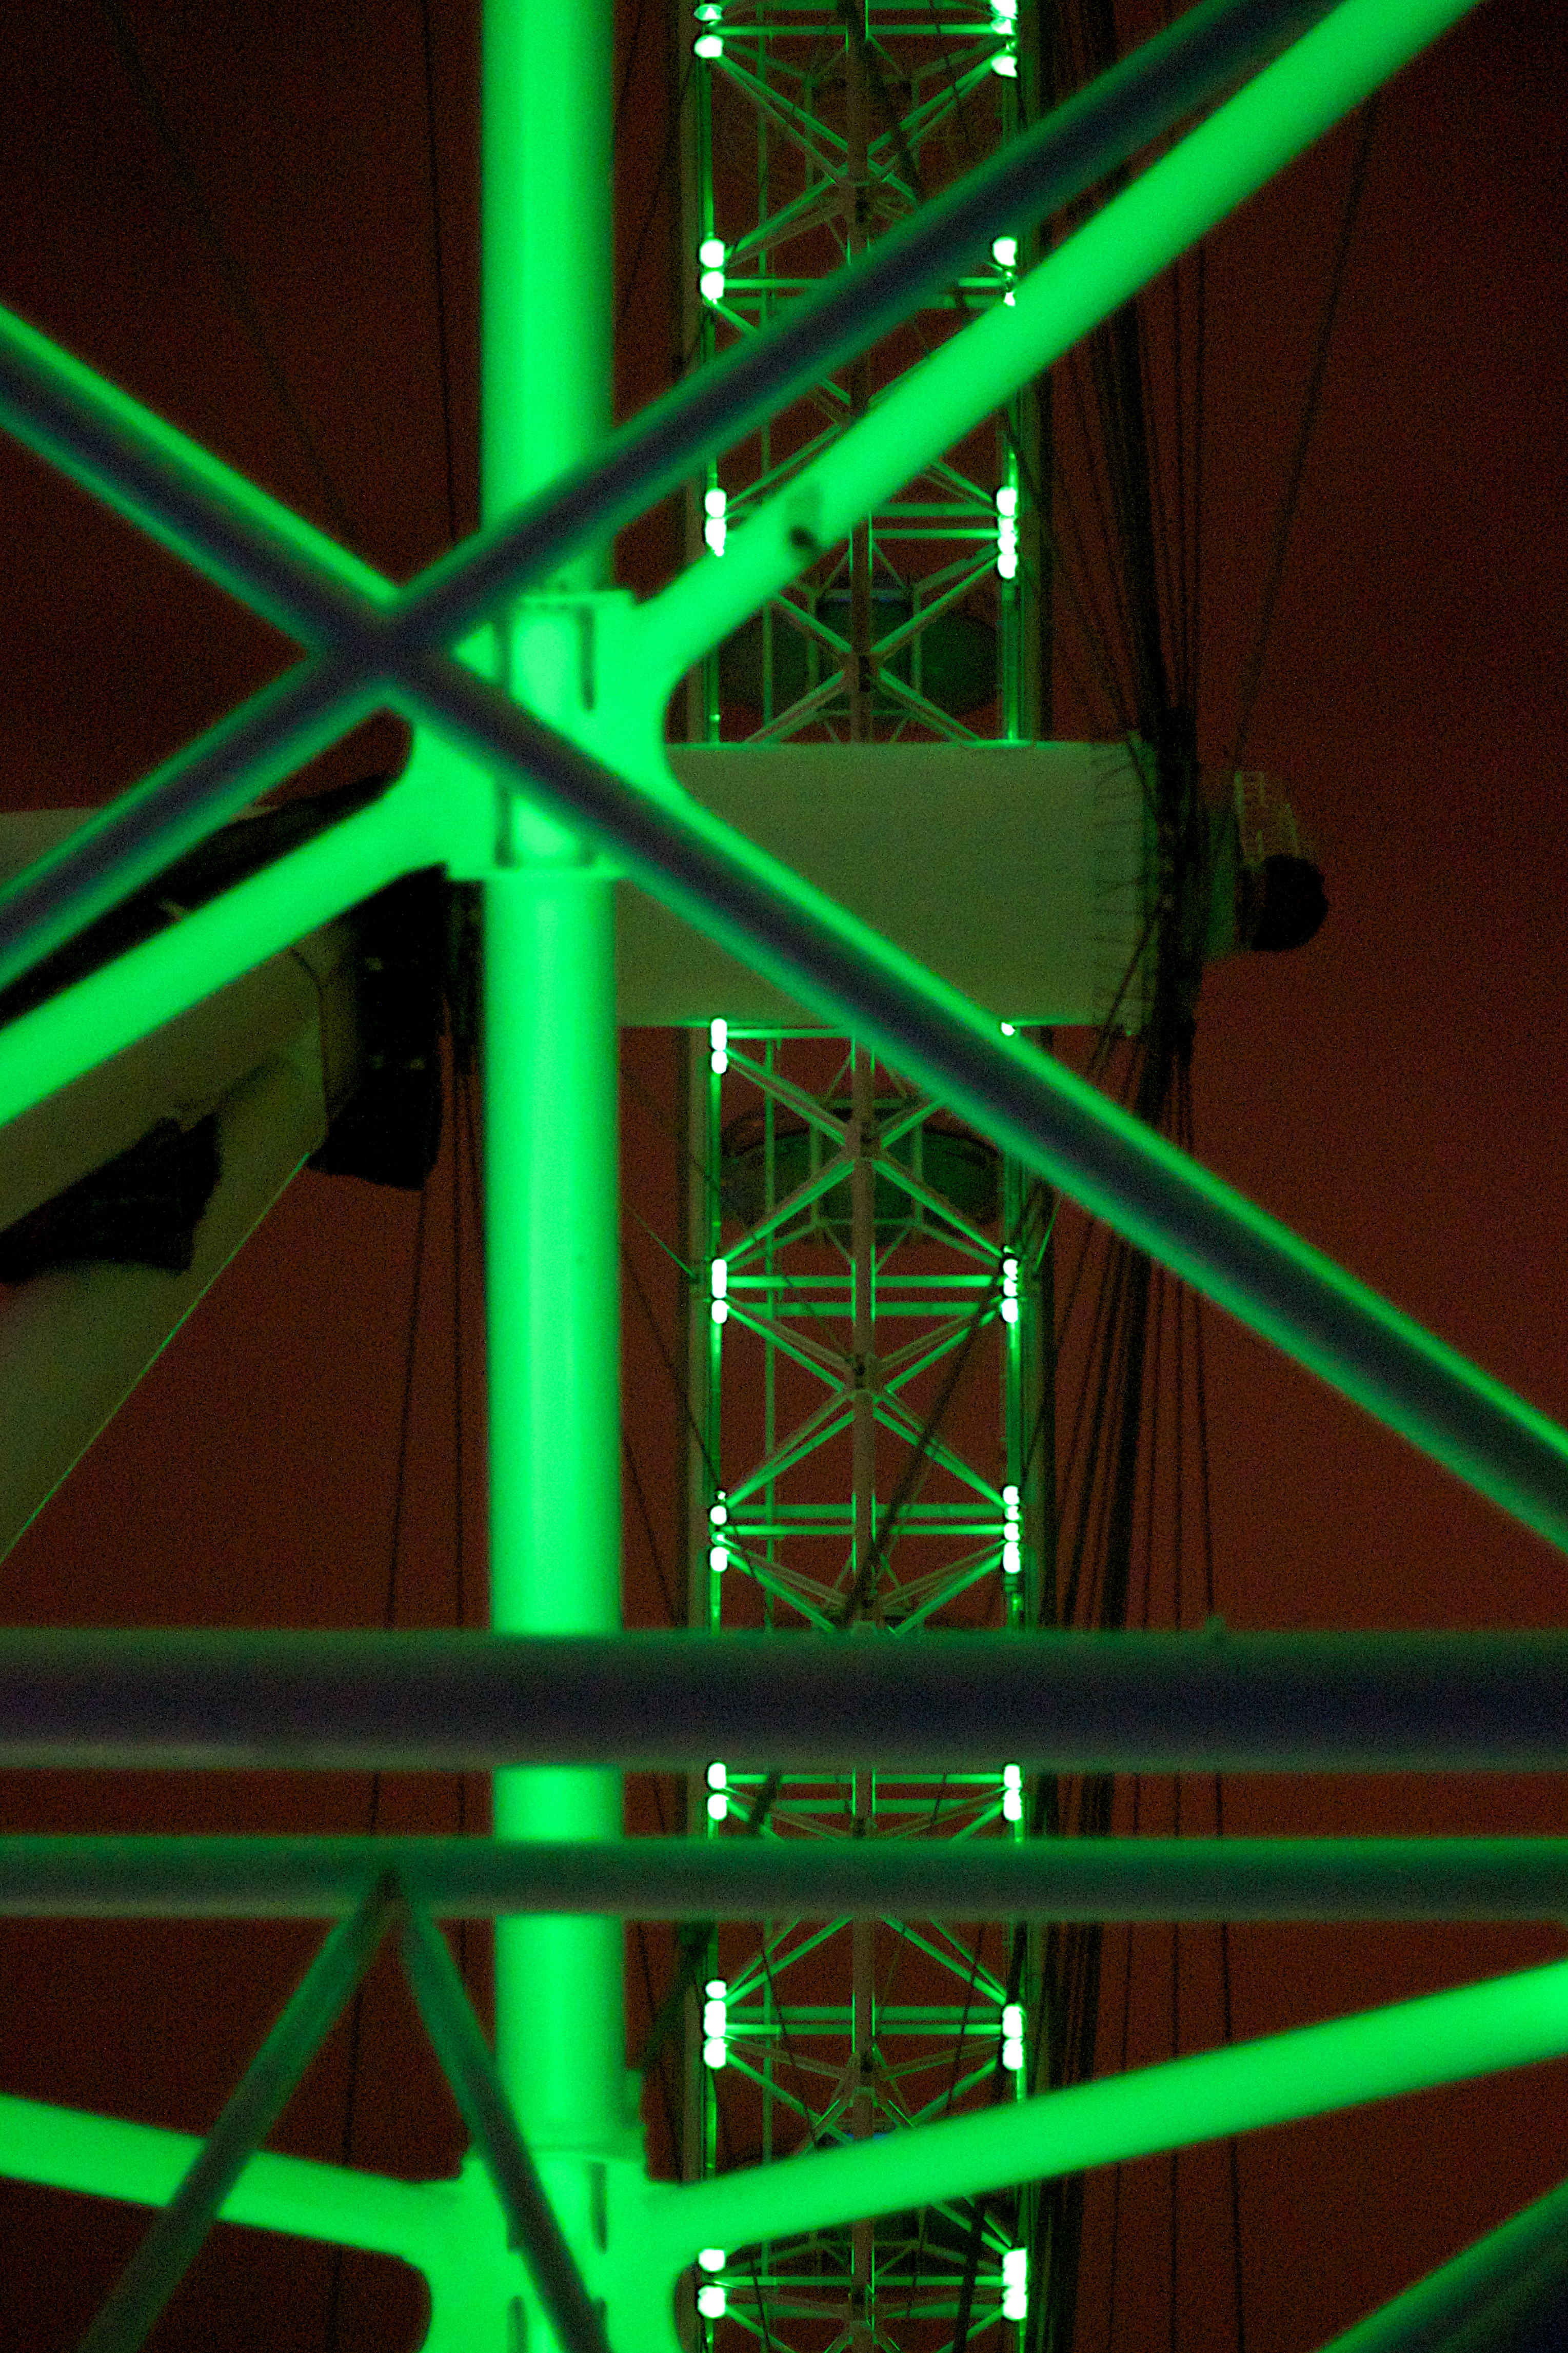
light, night, line, green, color, darkness, electricity, lighting, laser, neon, shape, screenshot